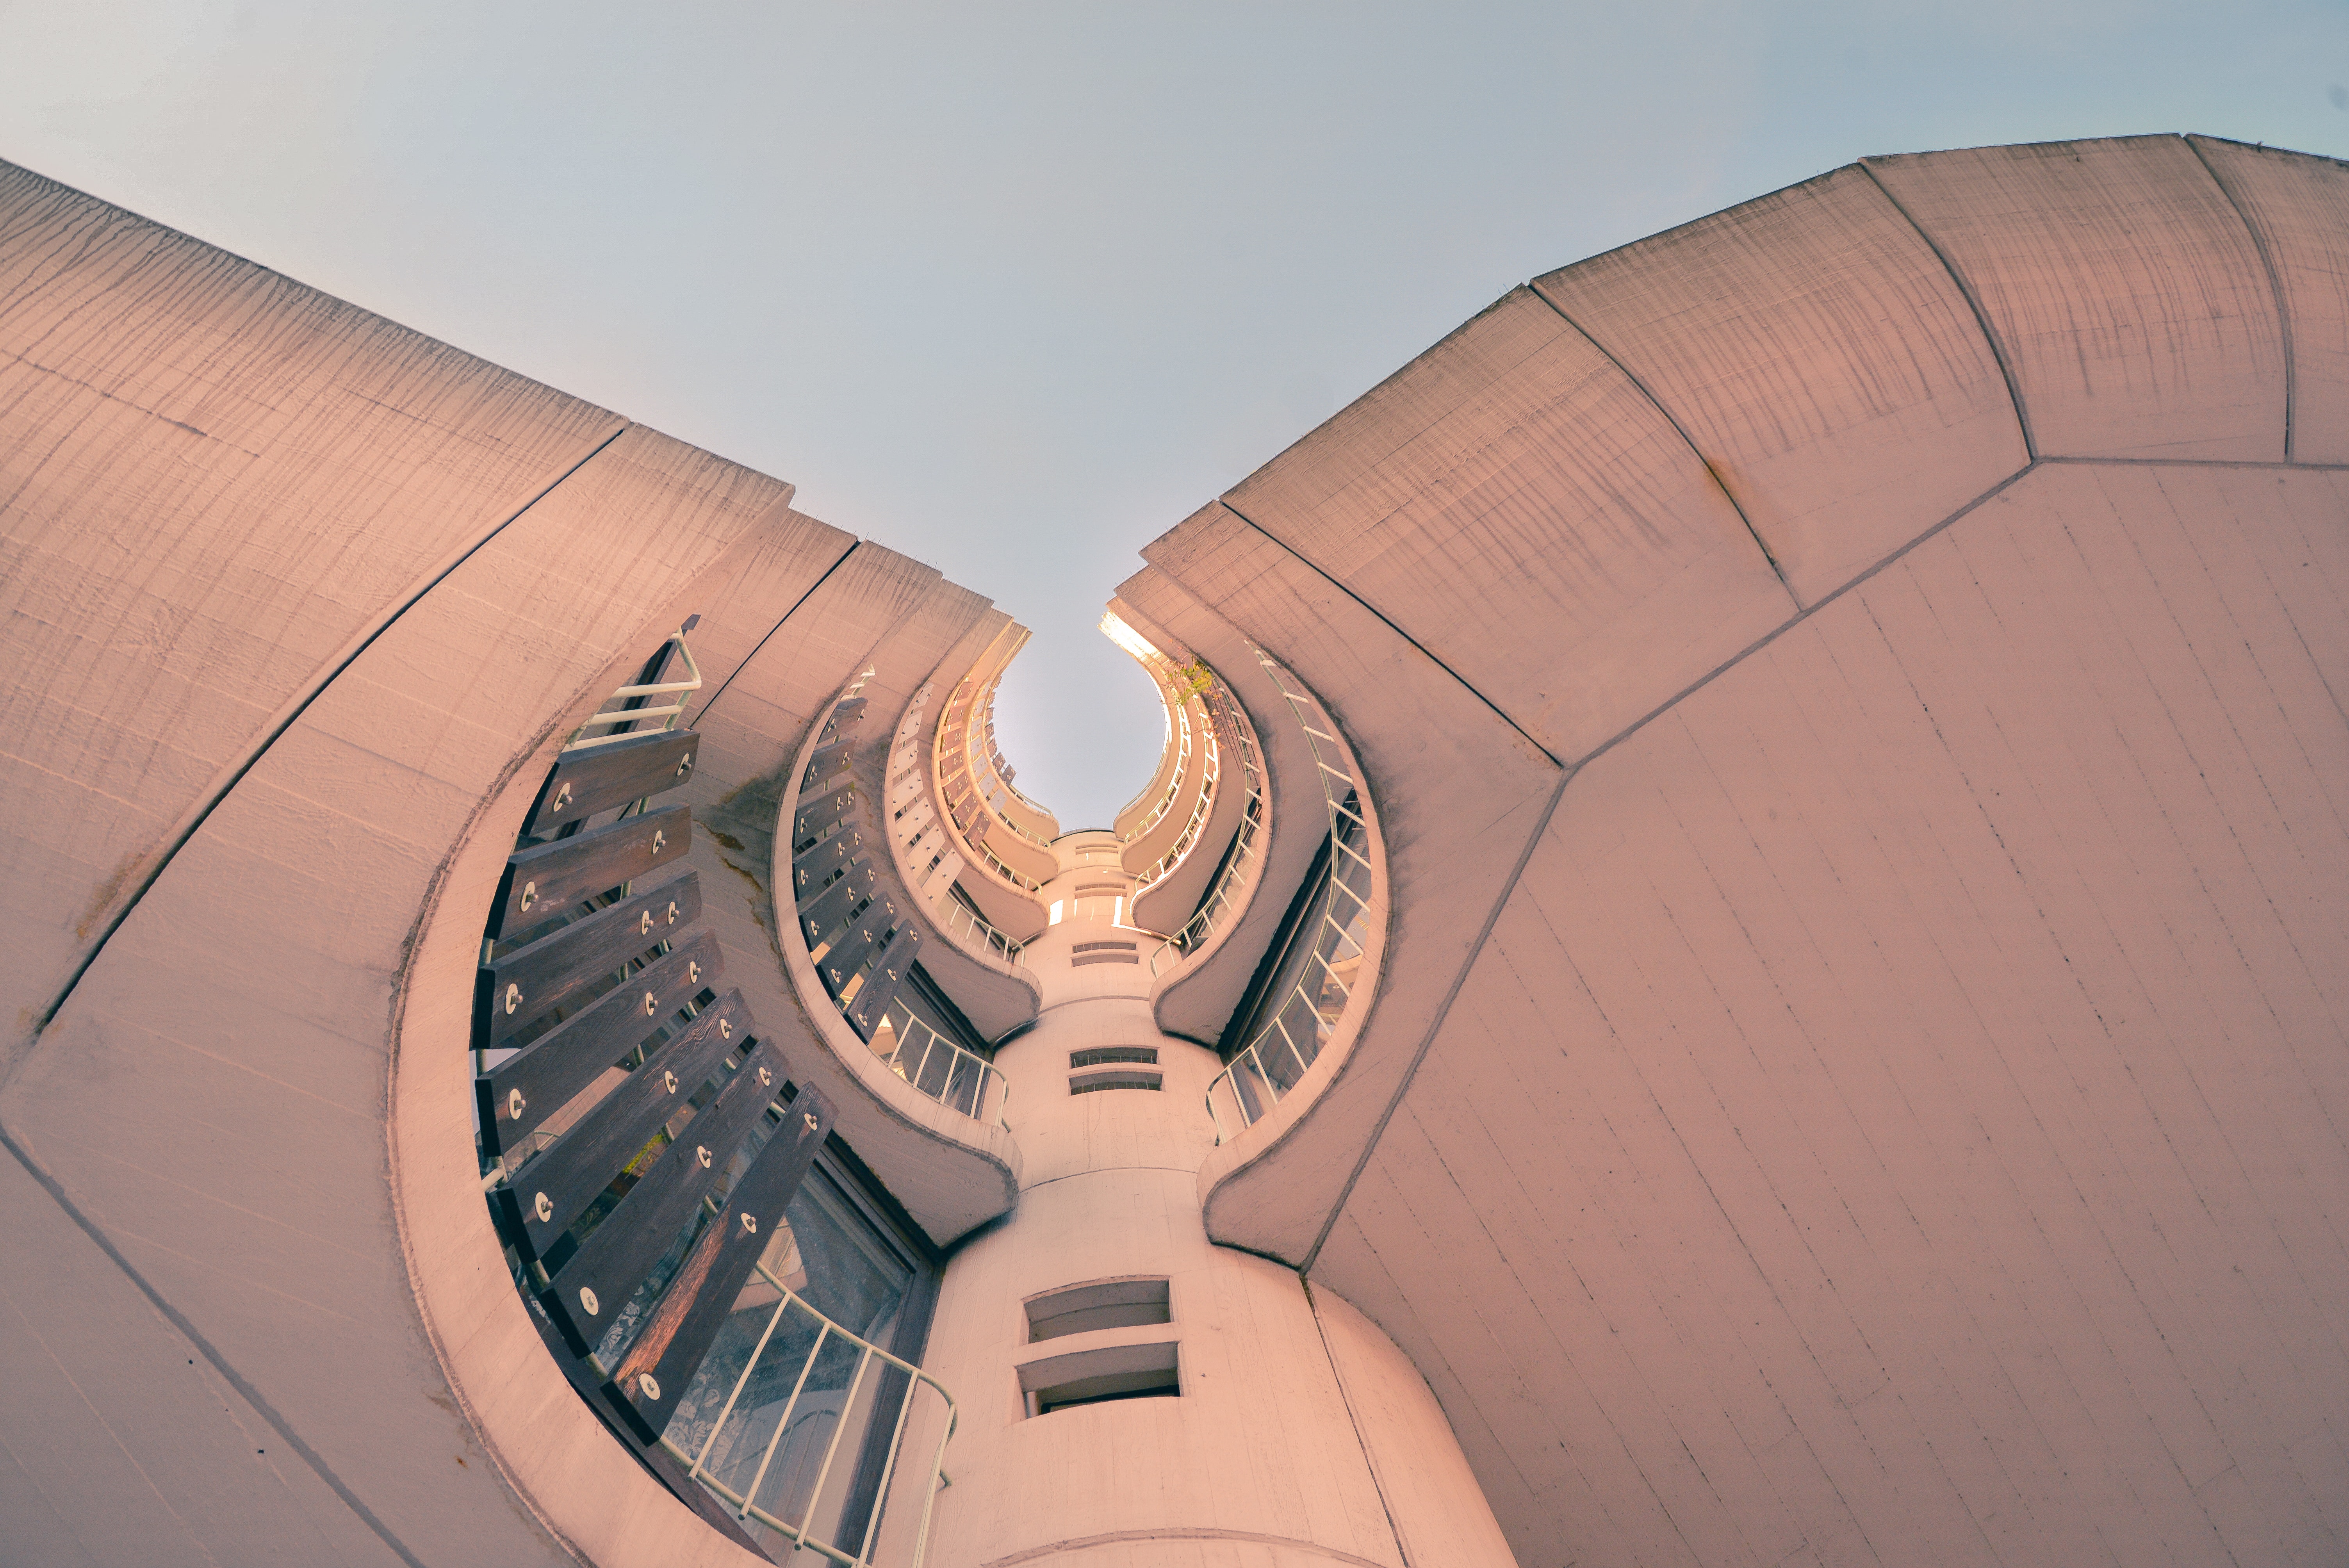
architecture, sky, symmetry